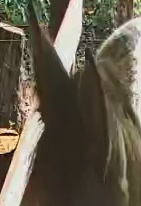
Face region: ears (position_of_ears)
Pain indicator: not_present